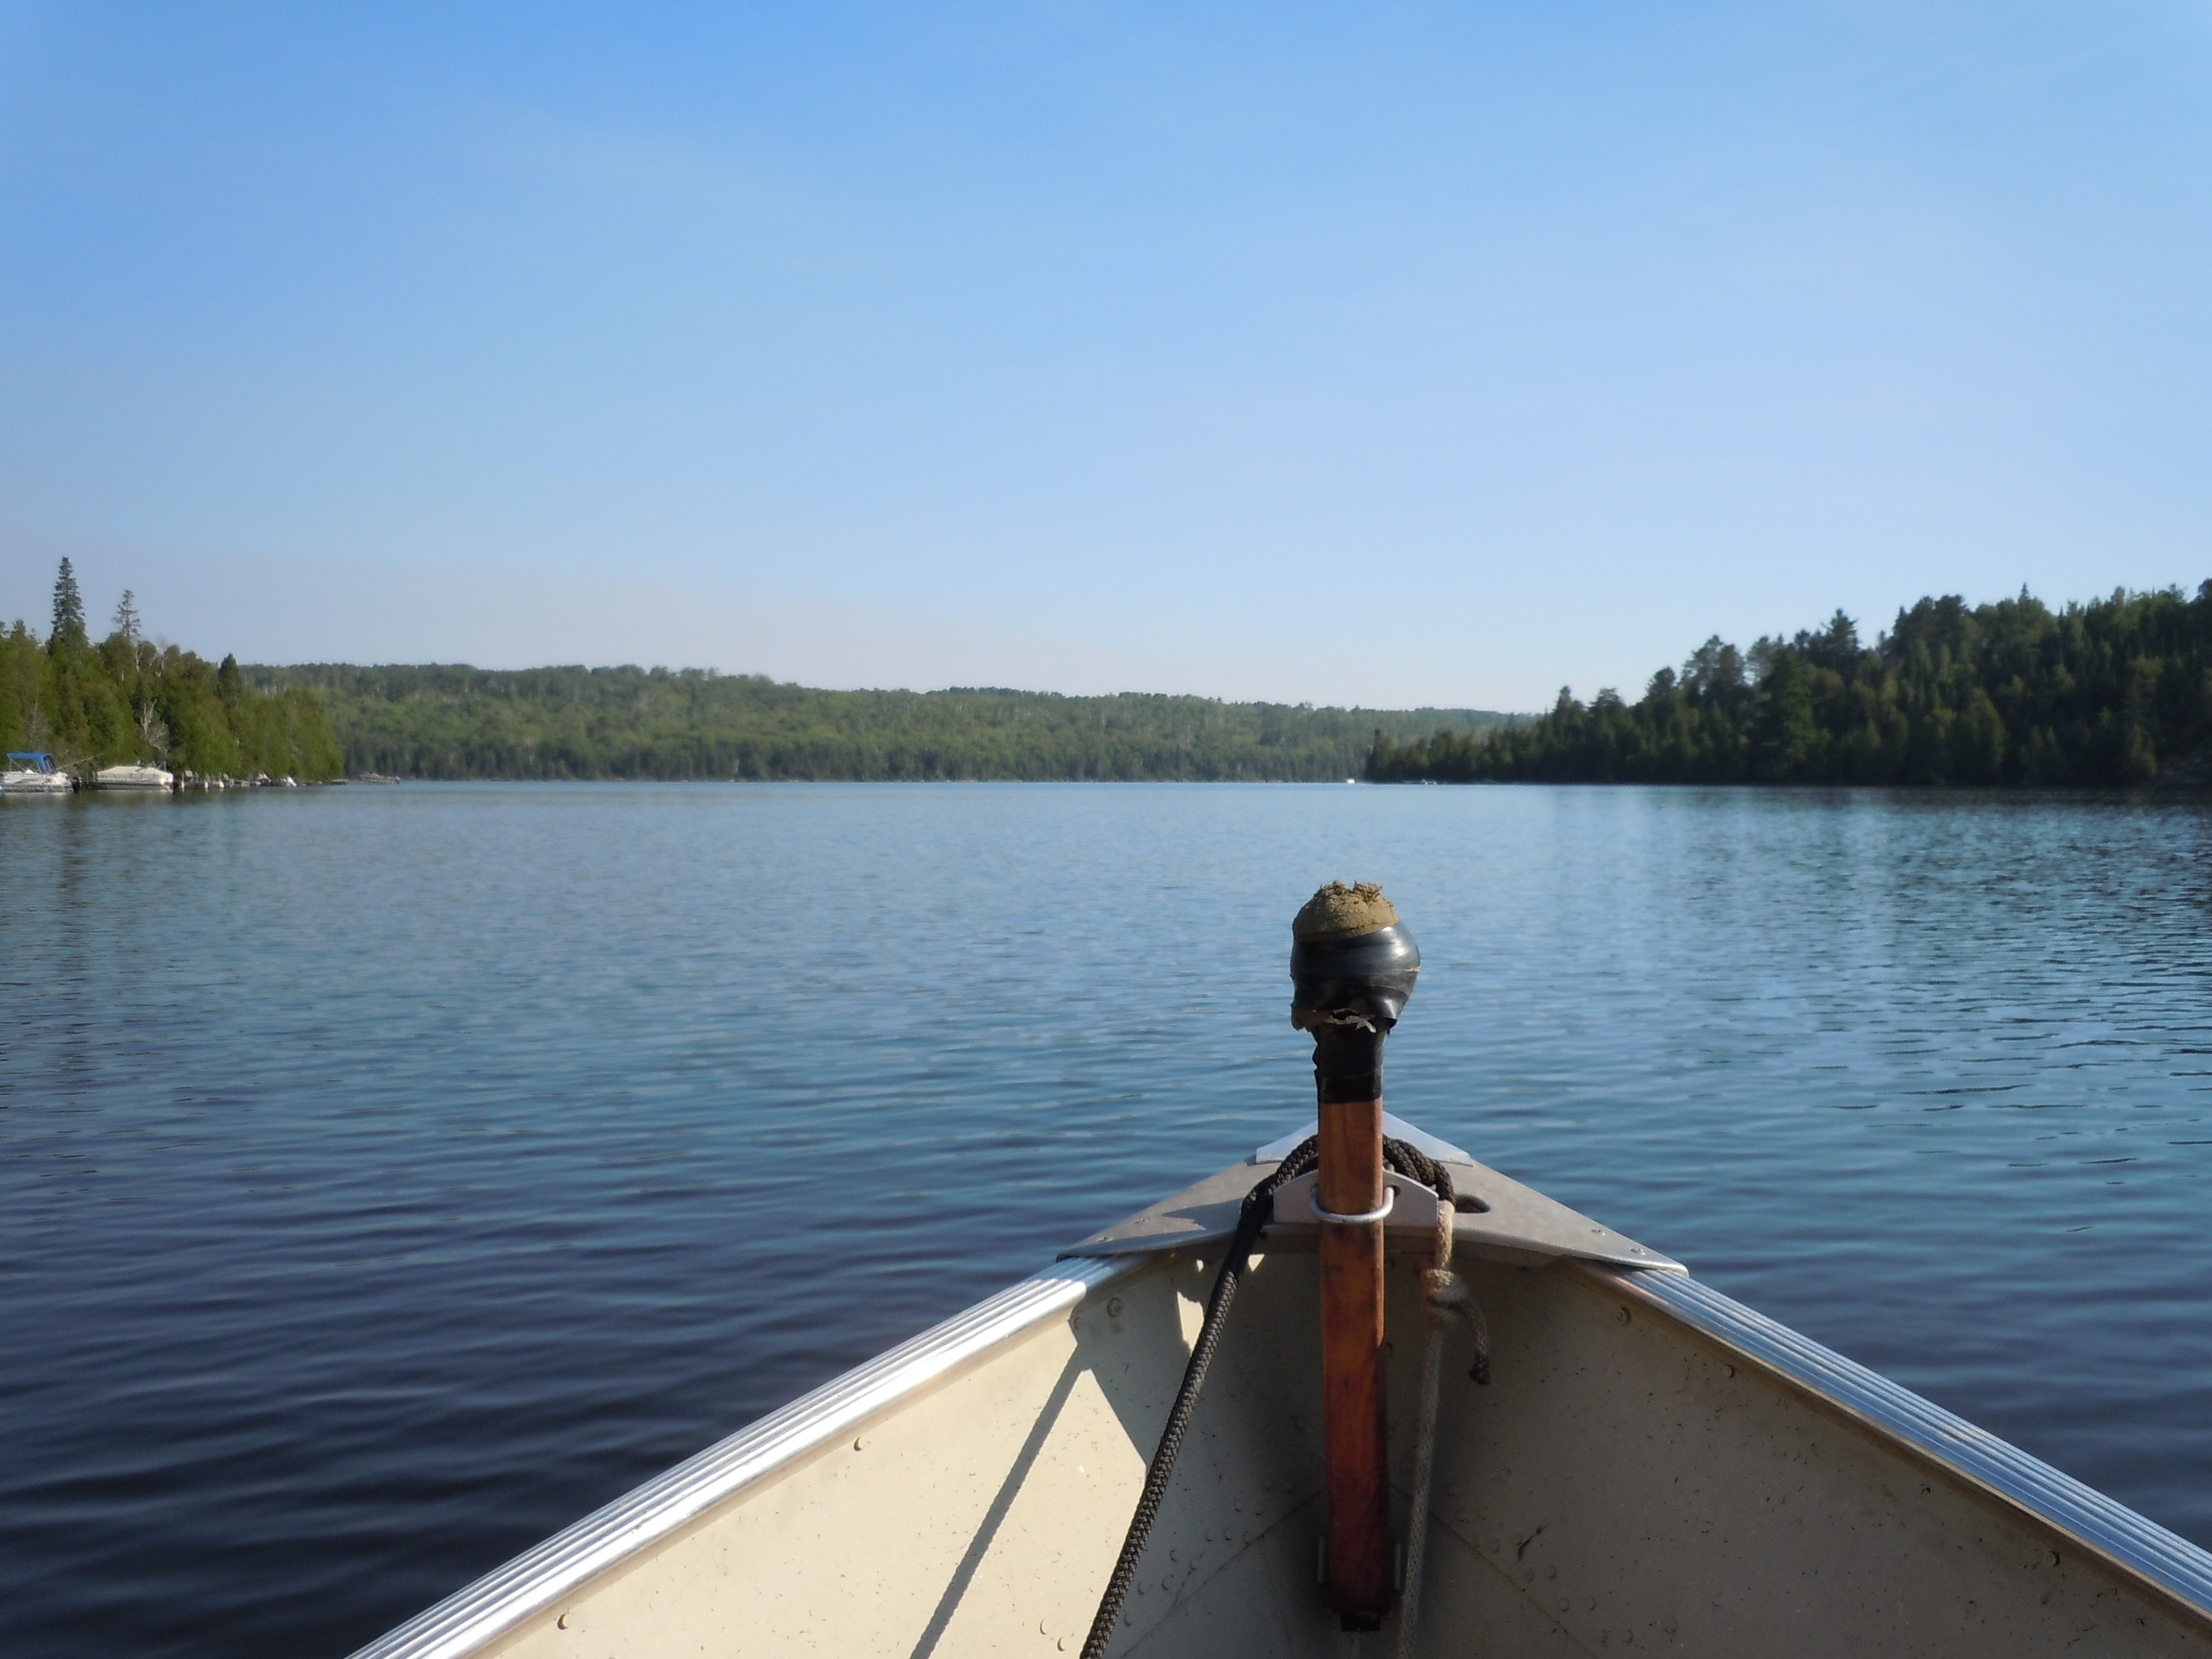
water, boat, lake, vacation, canoe, transportation, paddle, vehicle, fishing, fisherman, blue, fish, kayak, sports equipment, fishing boat, boating, marine, bow, watercraft, loch, watercraft rowing